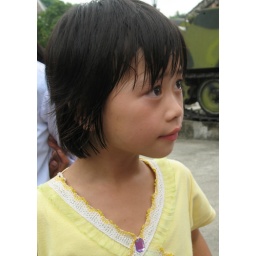
I loved this girl and really wanted a cute picture of her. She always looked at me in terror.